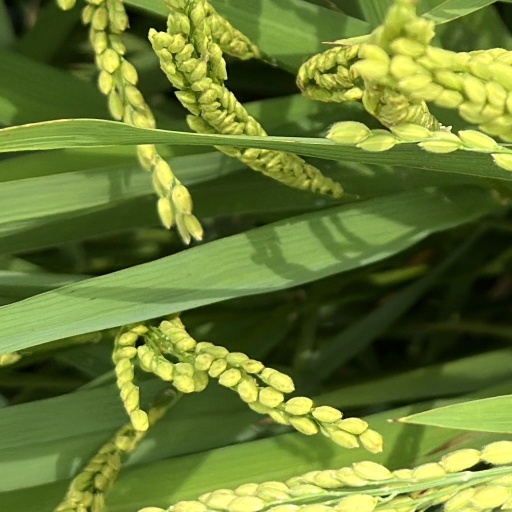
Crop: rice